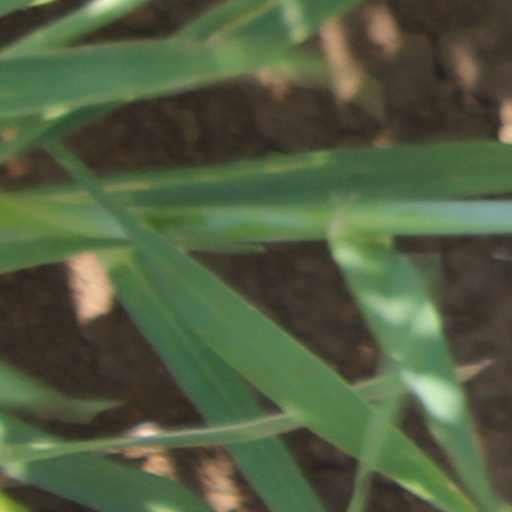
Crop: wheat